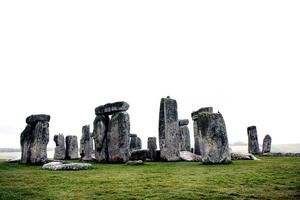
Landmark: Stonehenge